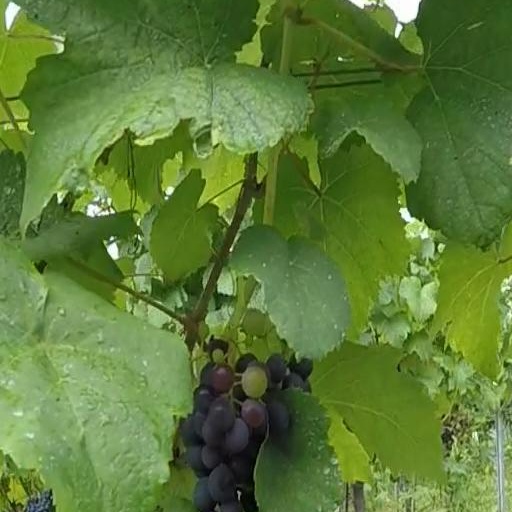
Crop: grape